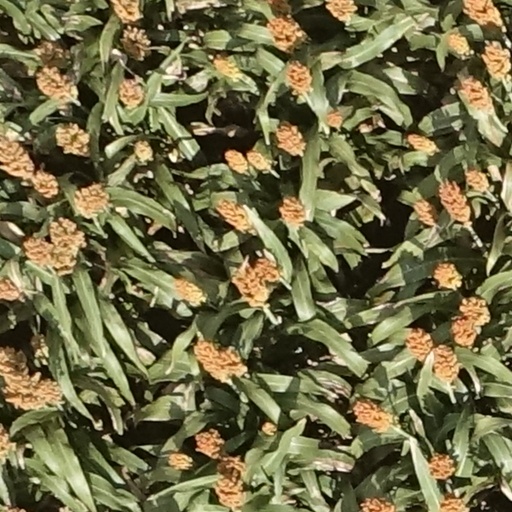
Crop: sorghum